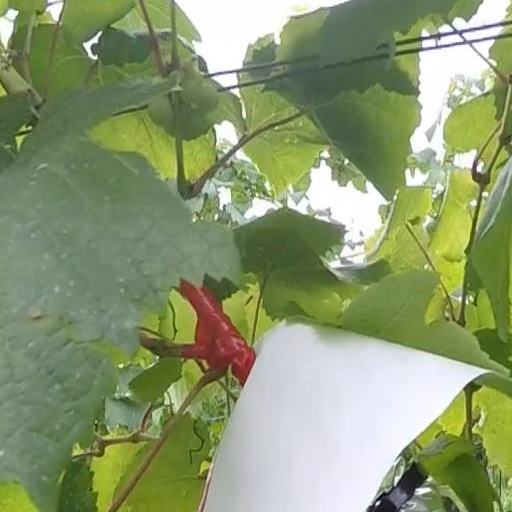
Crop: grape